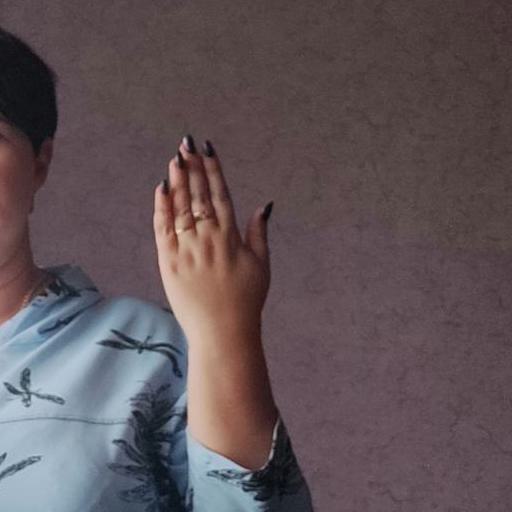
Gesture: stop_inverted